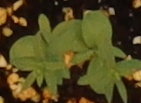
Label: Flax